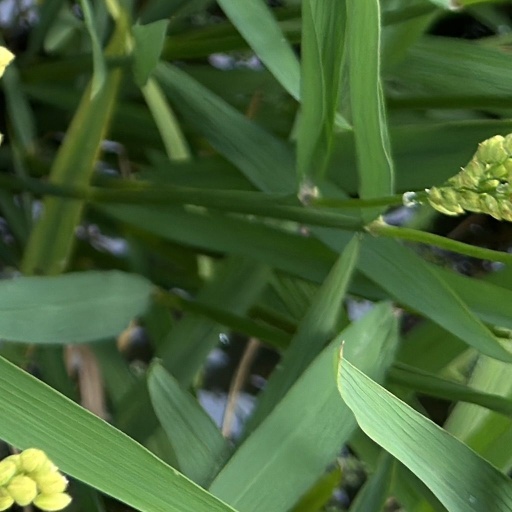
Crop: rice